Abhidharma

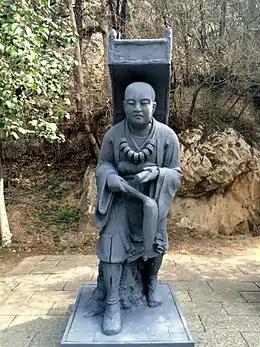
Statue of Xuanzang, the Chinese monk who brought and translated many Yogācāra Abhidharma texts to China.

Another complete system of Abhidharma thought is elaborated in certain works of the Mahāyāna Yogācāra tradition (which mainly evolved out of the Sarvāstivāda Abhidharma). This Yogācāra Abhidharma can be found in the works of figures like Asanga, Vasubandhu, Sthiramati, Dharmapāla, Śīlabhadra, Xuanzang (Hsüan-tsang), and Vinītadeva.